Charlie Furbush

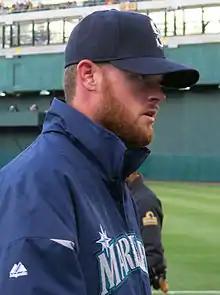
Seattle Mariners relief pitcher Charlie Furbush

On July 30, 2011, Furbush was traded to the Seattle Mariners along with outfielder Casper Wells, prospect Francisco Martínez and player to be named later Chance Ruffin from the Detroit Tigers for David Pauley and Doug Fister.